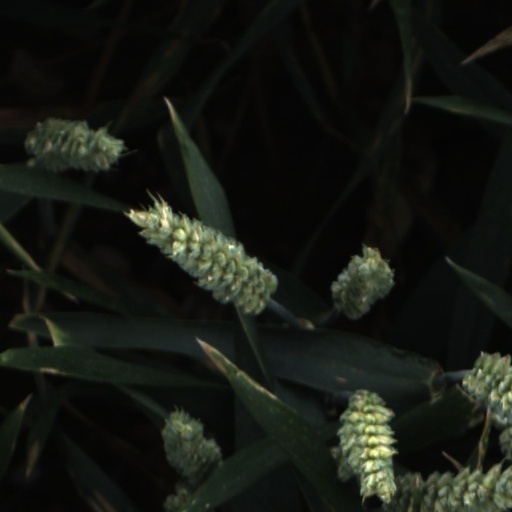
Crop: wheat